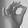
ASL letter: F